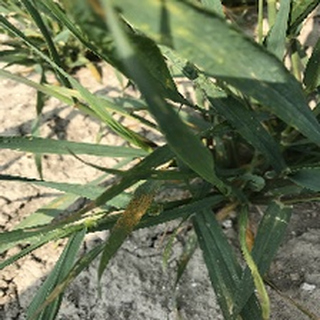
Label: wheat_yellow_rust